The Host (The X-Files)

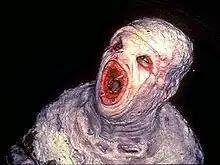
The Flukeman as seen in the final stages of the episode. Many critics praised the creepiness of the villain.

"The Host" is the second episode of the second season of the science fiction television series "The X-Files", premiering on the Fox network on September 23, 1994. It was written by Chris Carter, directed by Daniel Sackheim, and featured guest appearances by Darin Morgan. The episode is a "Monster-of-the-Week" story, unconnected to the series' wider mythology. "The Host" earned a Nielsen household rating of 9.8, being watched by 9.3 million households in its initial broadcast. The episode received positive reviews, praising the creepiness of the antagonist.